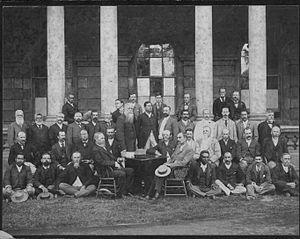
La République d'Hawaï était une république établie sur l'archipel d'Hawaï par un coup d'État, le 4 juillet 1894, dirigée par Sanford B. Dole, cousin du dirigeant de la Dole Food Company qui y exploitait l'ananas.